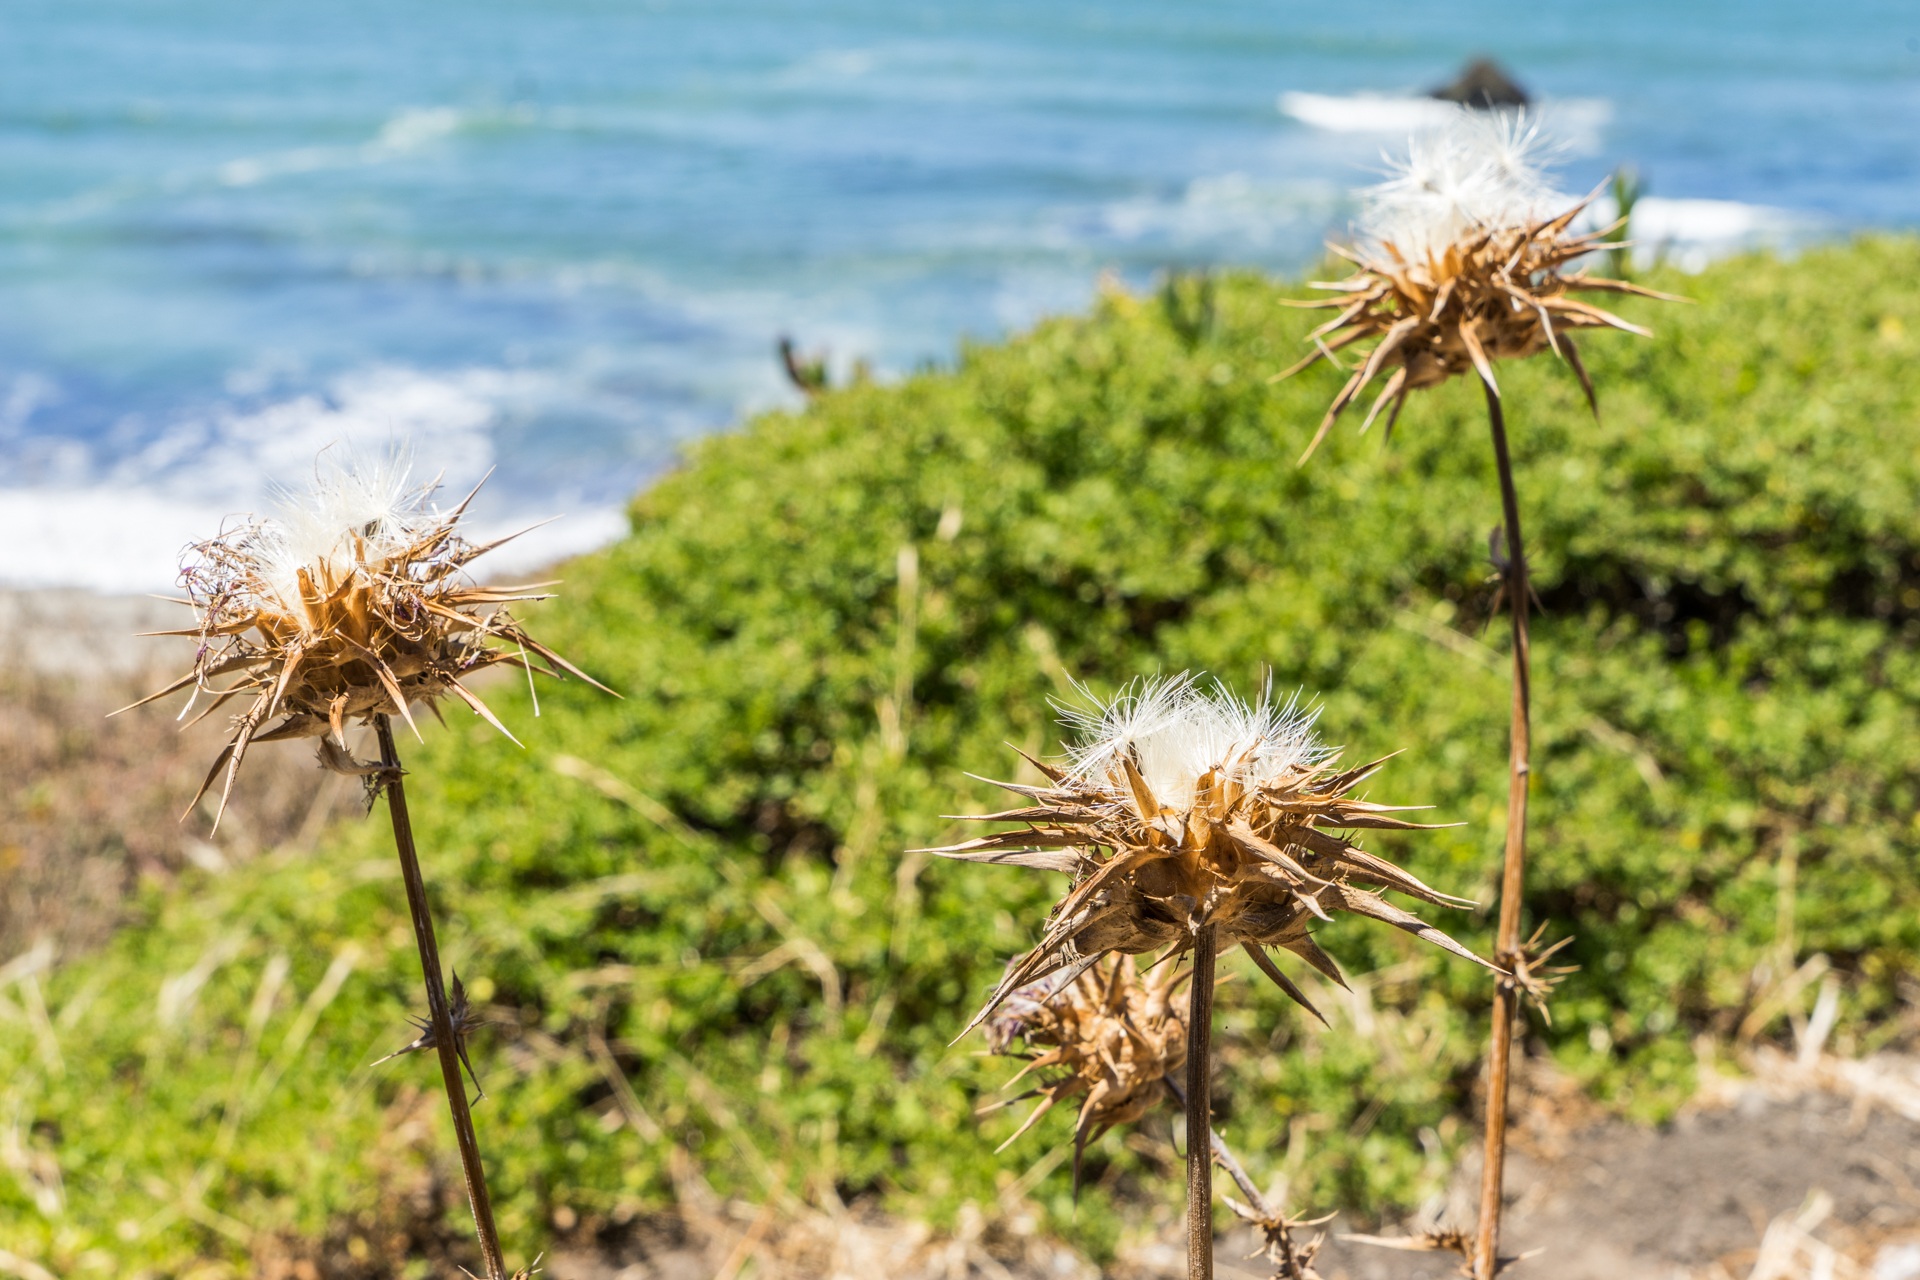
beach, nature, grass, ocean, wilderness, plant, field, meadow, dandelion, prairie, leaf, flower, dry, walk, wildlife, green, autumn, hillside, botany, blue, dead, flora, california, fauna, wildflower, pacifica, sage, thistle, northern, pacific, drought, macro photography, flowering plant, daisy family, grass family, land plant